List of Rubiales of Montana

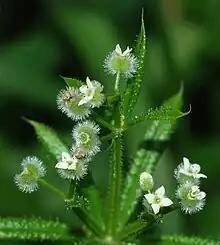
Catchweed bedstraw

There are at least 13 members of the bedstraw and madder family, Rubiaceae, found in Montana. Some of these species are exotics (not native to Montana) and some species have been designated as "species of concern".